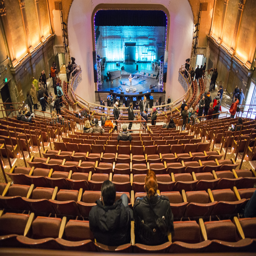
guests explore the interior renovations .